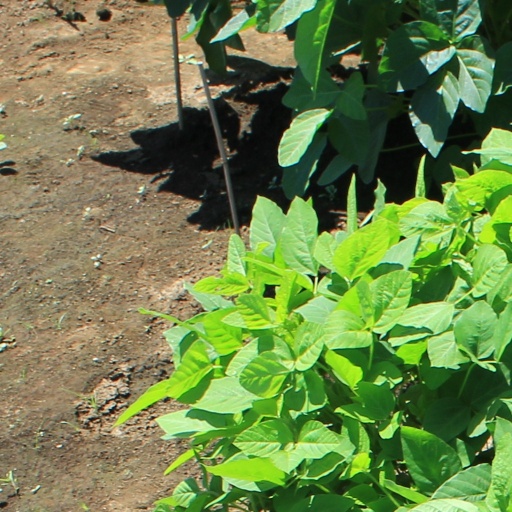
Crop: soybean